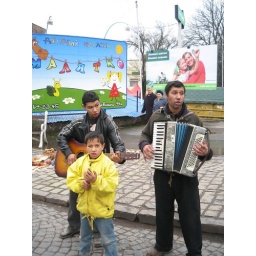
The Roma (or Gypsies) singing/begging by the bridge. The little boy had the most beautiful blue eyes.